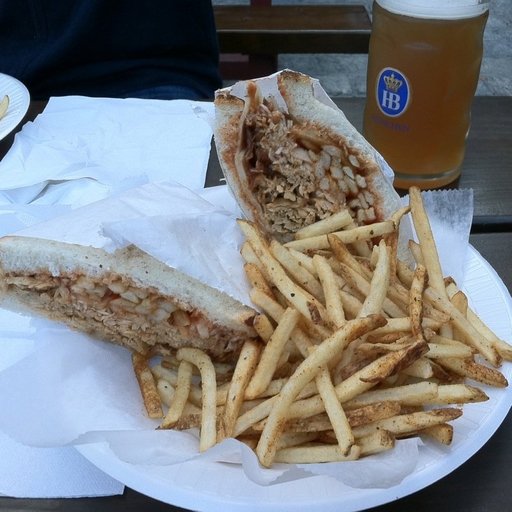
Label: pulled_pork_sandwich